Double Dealing Character

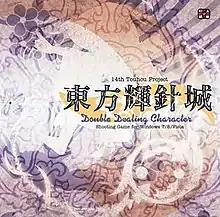
Original CD-ROM cover with a silhouette of Shinmyoumaru Sukuna

is the fourteenth main game of the "Touhou Project" scrolling shooter series made by the dōjin game maker Team Shanghai Alice. The demo was first released on May 26, 2013 at Reitaisai 10 and the full version of the game was released at Comiket 84 on August 12, 2013.